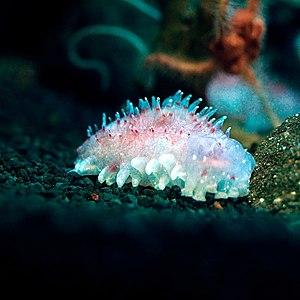
Laetmogone est un genre d'holothuries abyssales de la famille des Laetmogonidae.
Les Laetmogonidae sont une famille d'holothuries de l'ordre des Elasipodida.